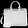
Label: Bag